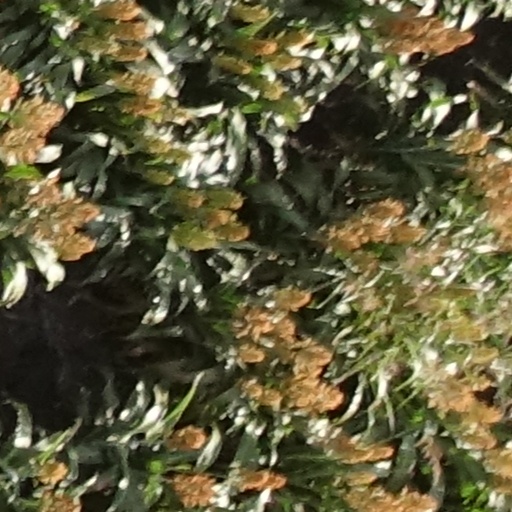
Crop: sorghum